List of KLM Delft Blue houses

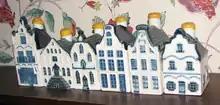
Selection of KLM Delft Blue houses.

Below is a list of Delft Blue houses that KLM has presented to all of its World Business Class passengers since the 1950s. Until 1994, the houses were issued irregularly. Since 1994, a new house has been presented each year on October 7, the anniversary of KLM's founding in 1919.